The Holocaust in Lithuania

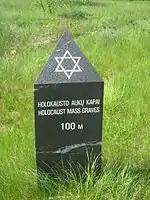
Holocaust mass graves near city of Jonava.

A combination of factors explains the participation of some Lithuanians in genocide against Jews. Those include national traditions and values, including antisemitism, common throughout contemporary Central Europe, and a more Lithuanian-specific desire for a "pure" Lithuanian nation-state with which the Jewish population was believed to be incompatible. There were a number of additional factors, such as severe economic problems which led to the killing of Jews over personal property. Finally the Jews were seen as having supported the Soviet regime in Lithuania during 1940–1941. During the period leading up to the German invasion, Jews were blamed by some for virtually every misfortune that had befallen Lithuania.